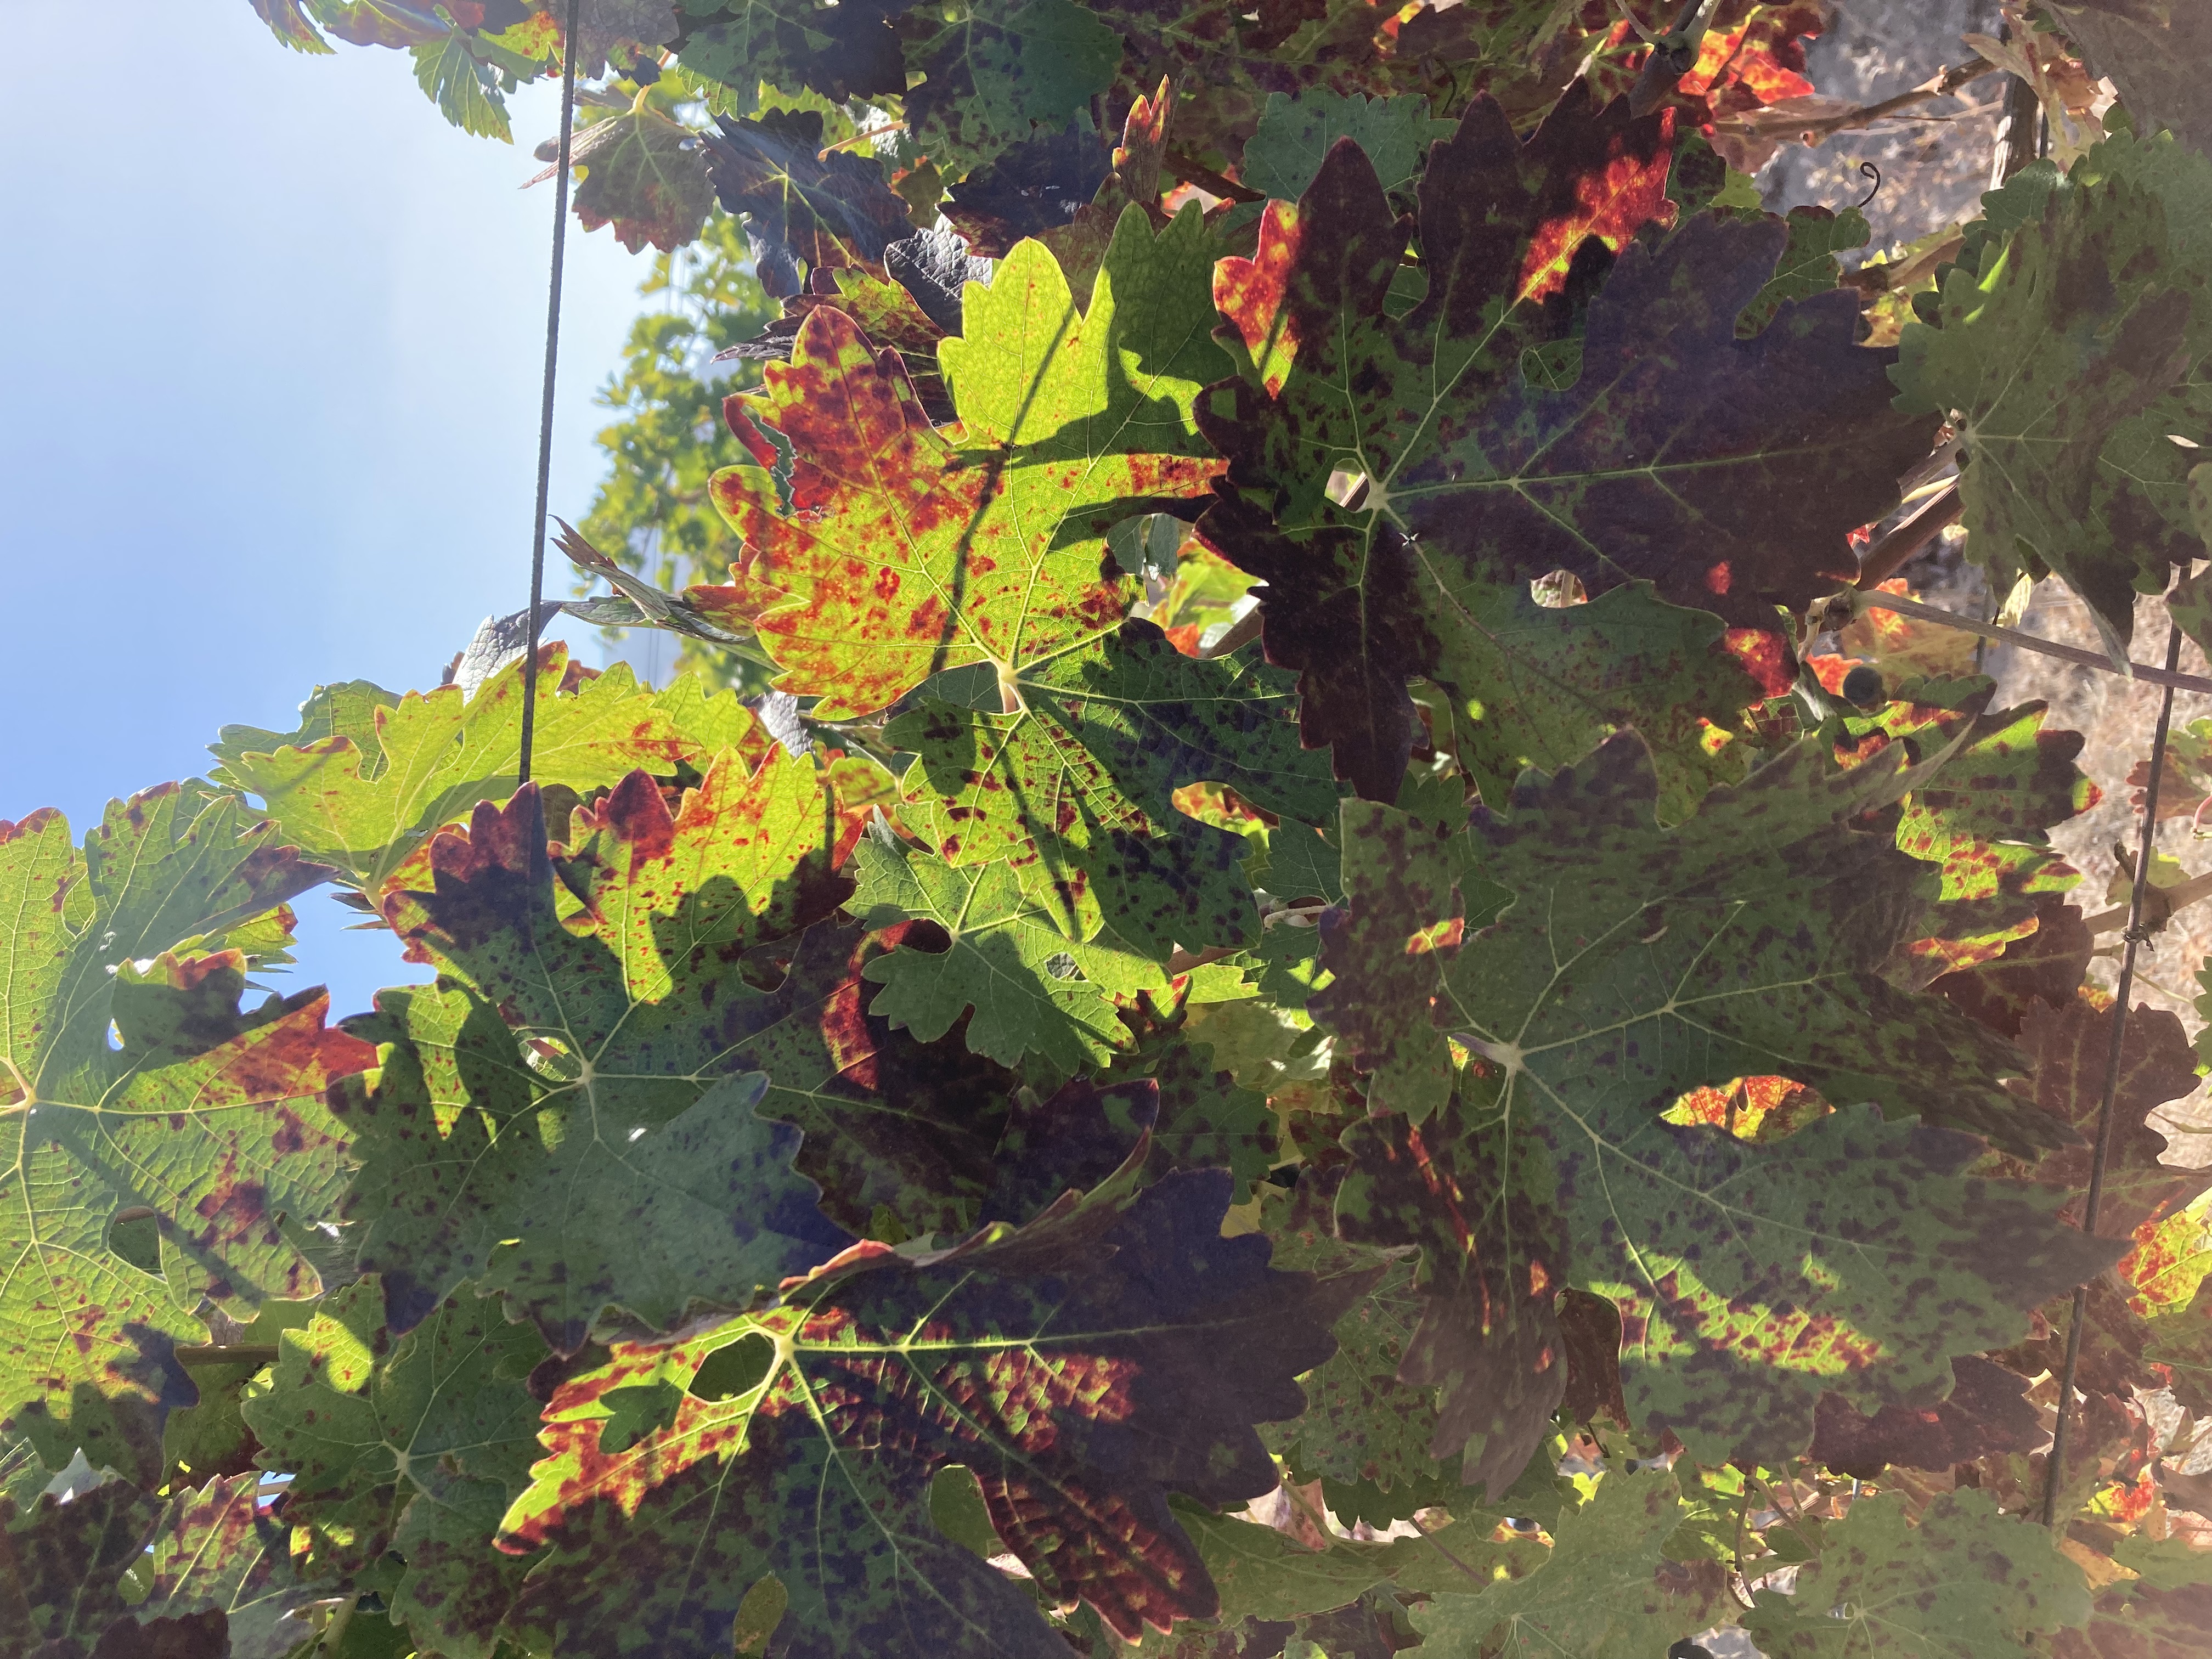
Label: Leafroll 3